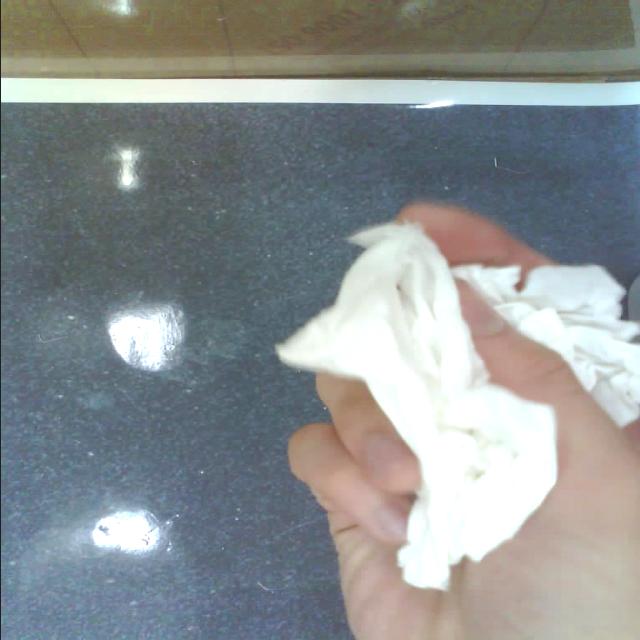
Label: tissues